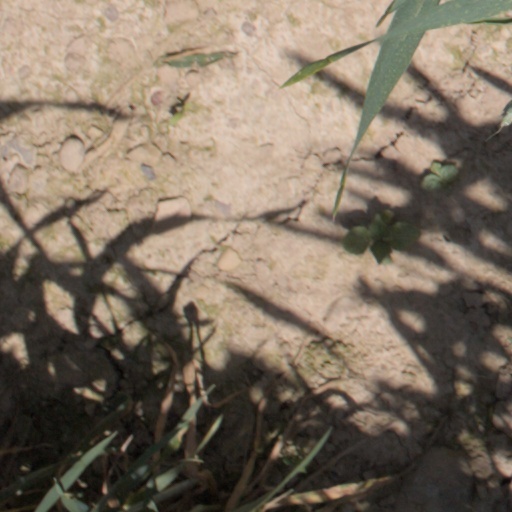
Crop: wheat